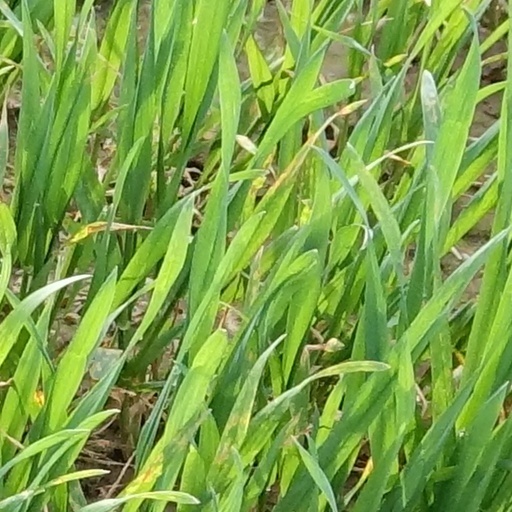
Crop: wheat